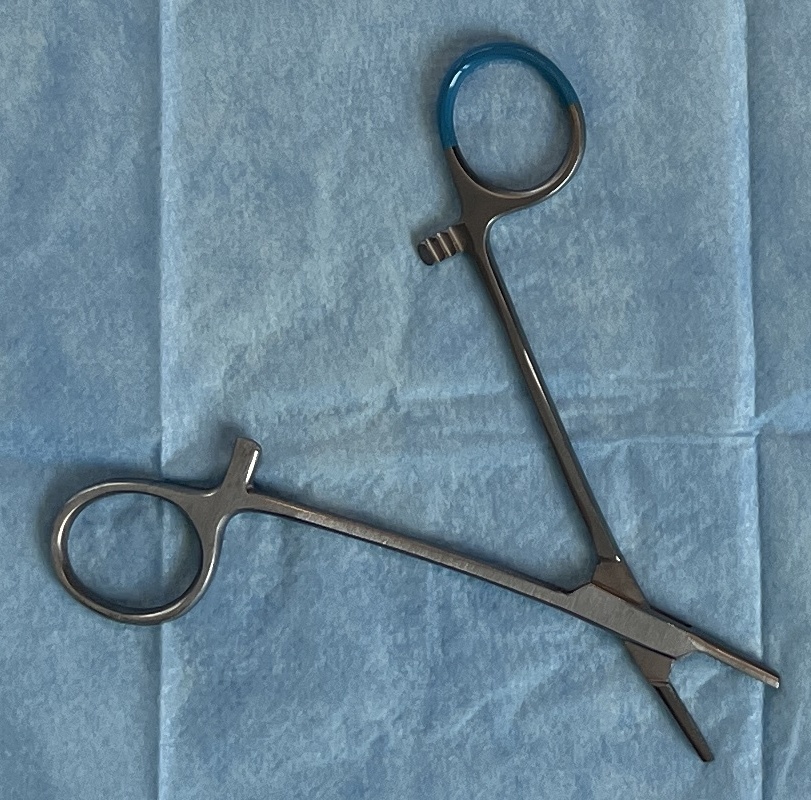
Hinged instrument state: open